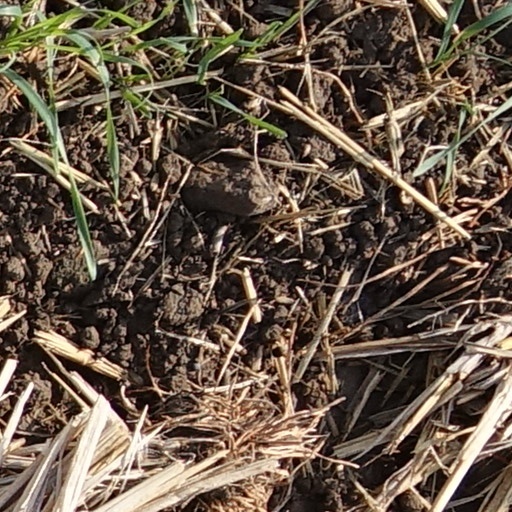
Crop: wheat